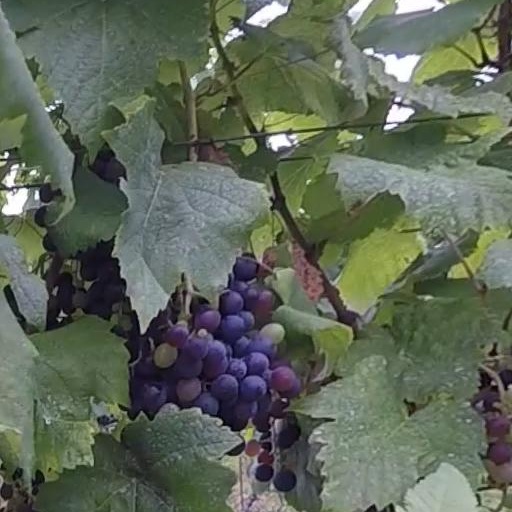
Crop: grape